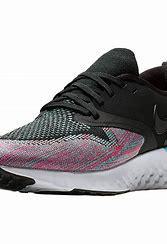
Brand: Nike
Model: Odyssey React Flyknit 2